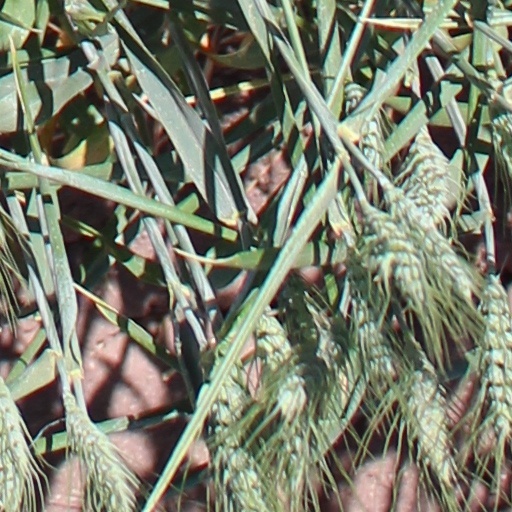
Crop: wheat